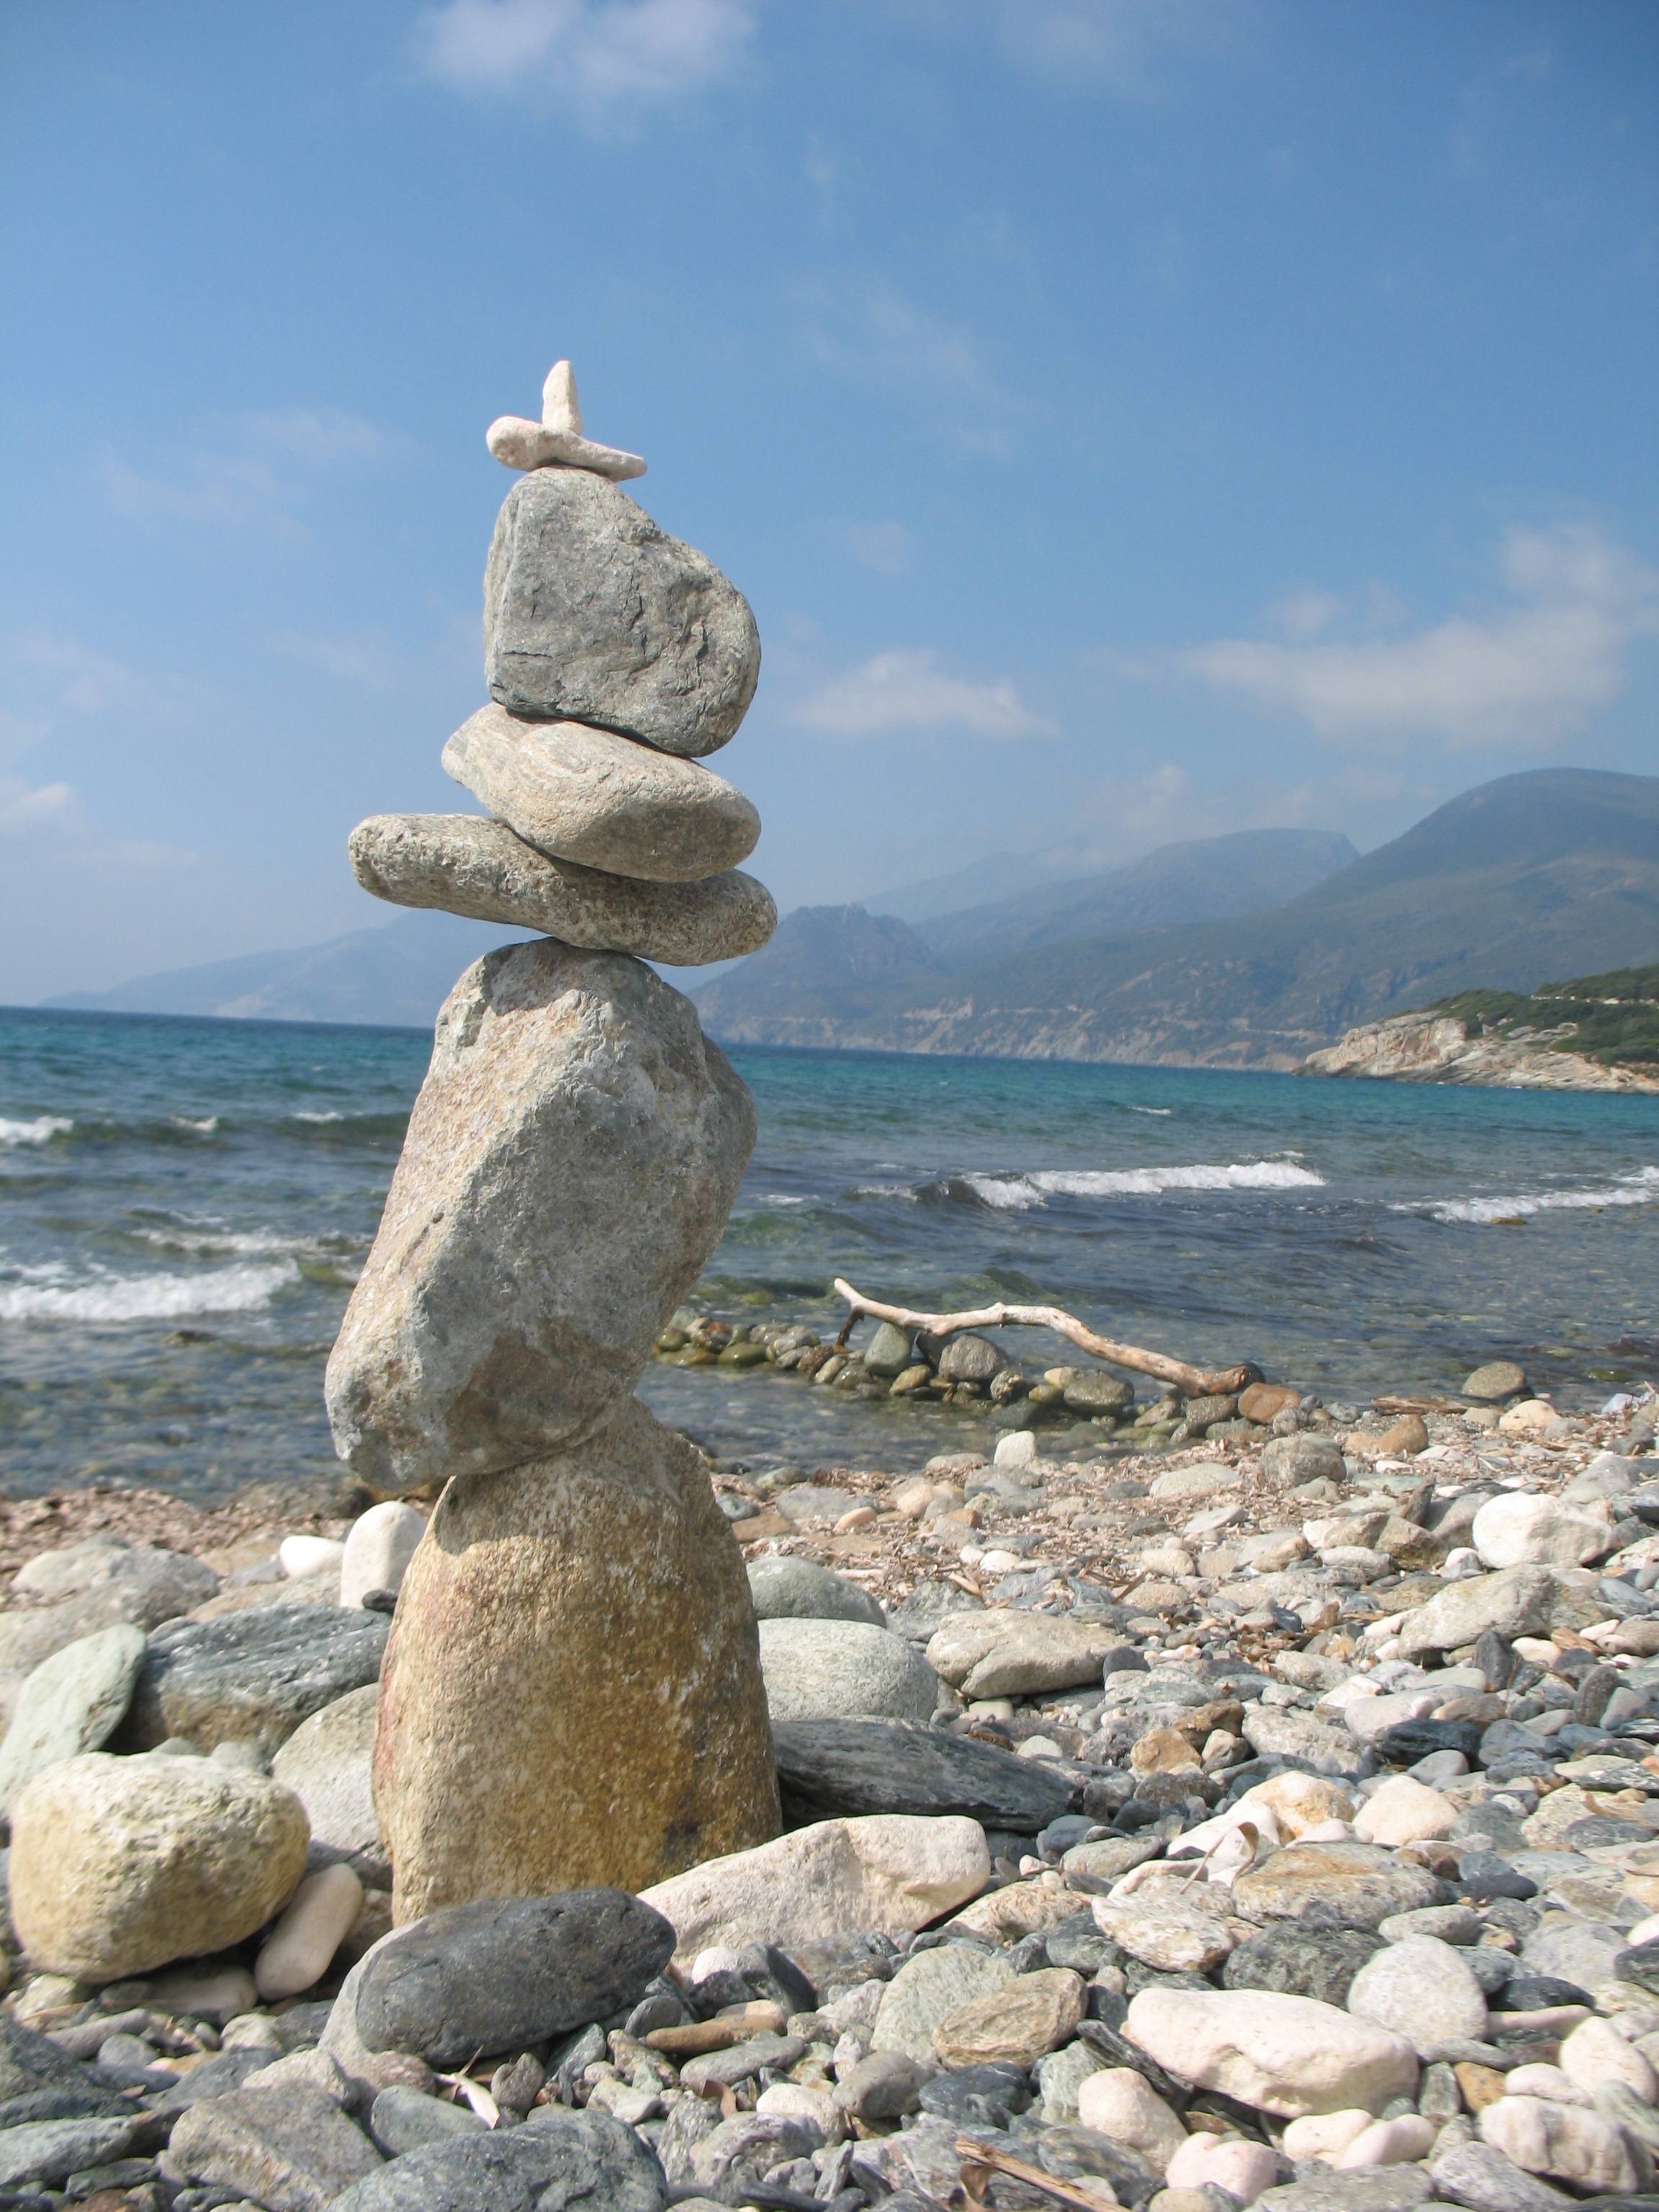
beach, sea, coast, rock, ocean, shore, monument, vacation, cliff, tower, terrain, material, body of water, sculpture, geology, corsica, cape, rocking stone